Boot Düsseldorf

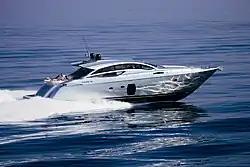
the Pershing 72, European Powerboat of the Year 2008 in the category 50 feet and over

The European Powerboat of the Year Award was initiated by "BOOTE" magazine of Germany at boot in 2005 and has since been voted in co-operation with national magazines "Barche a Motore" Italy, "Neptune" France, "Marina CH" Switzerland, "Yachtrevue" Austria, "Batliv" Norway, and "Vene" Finland.